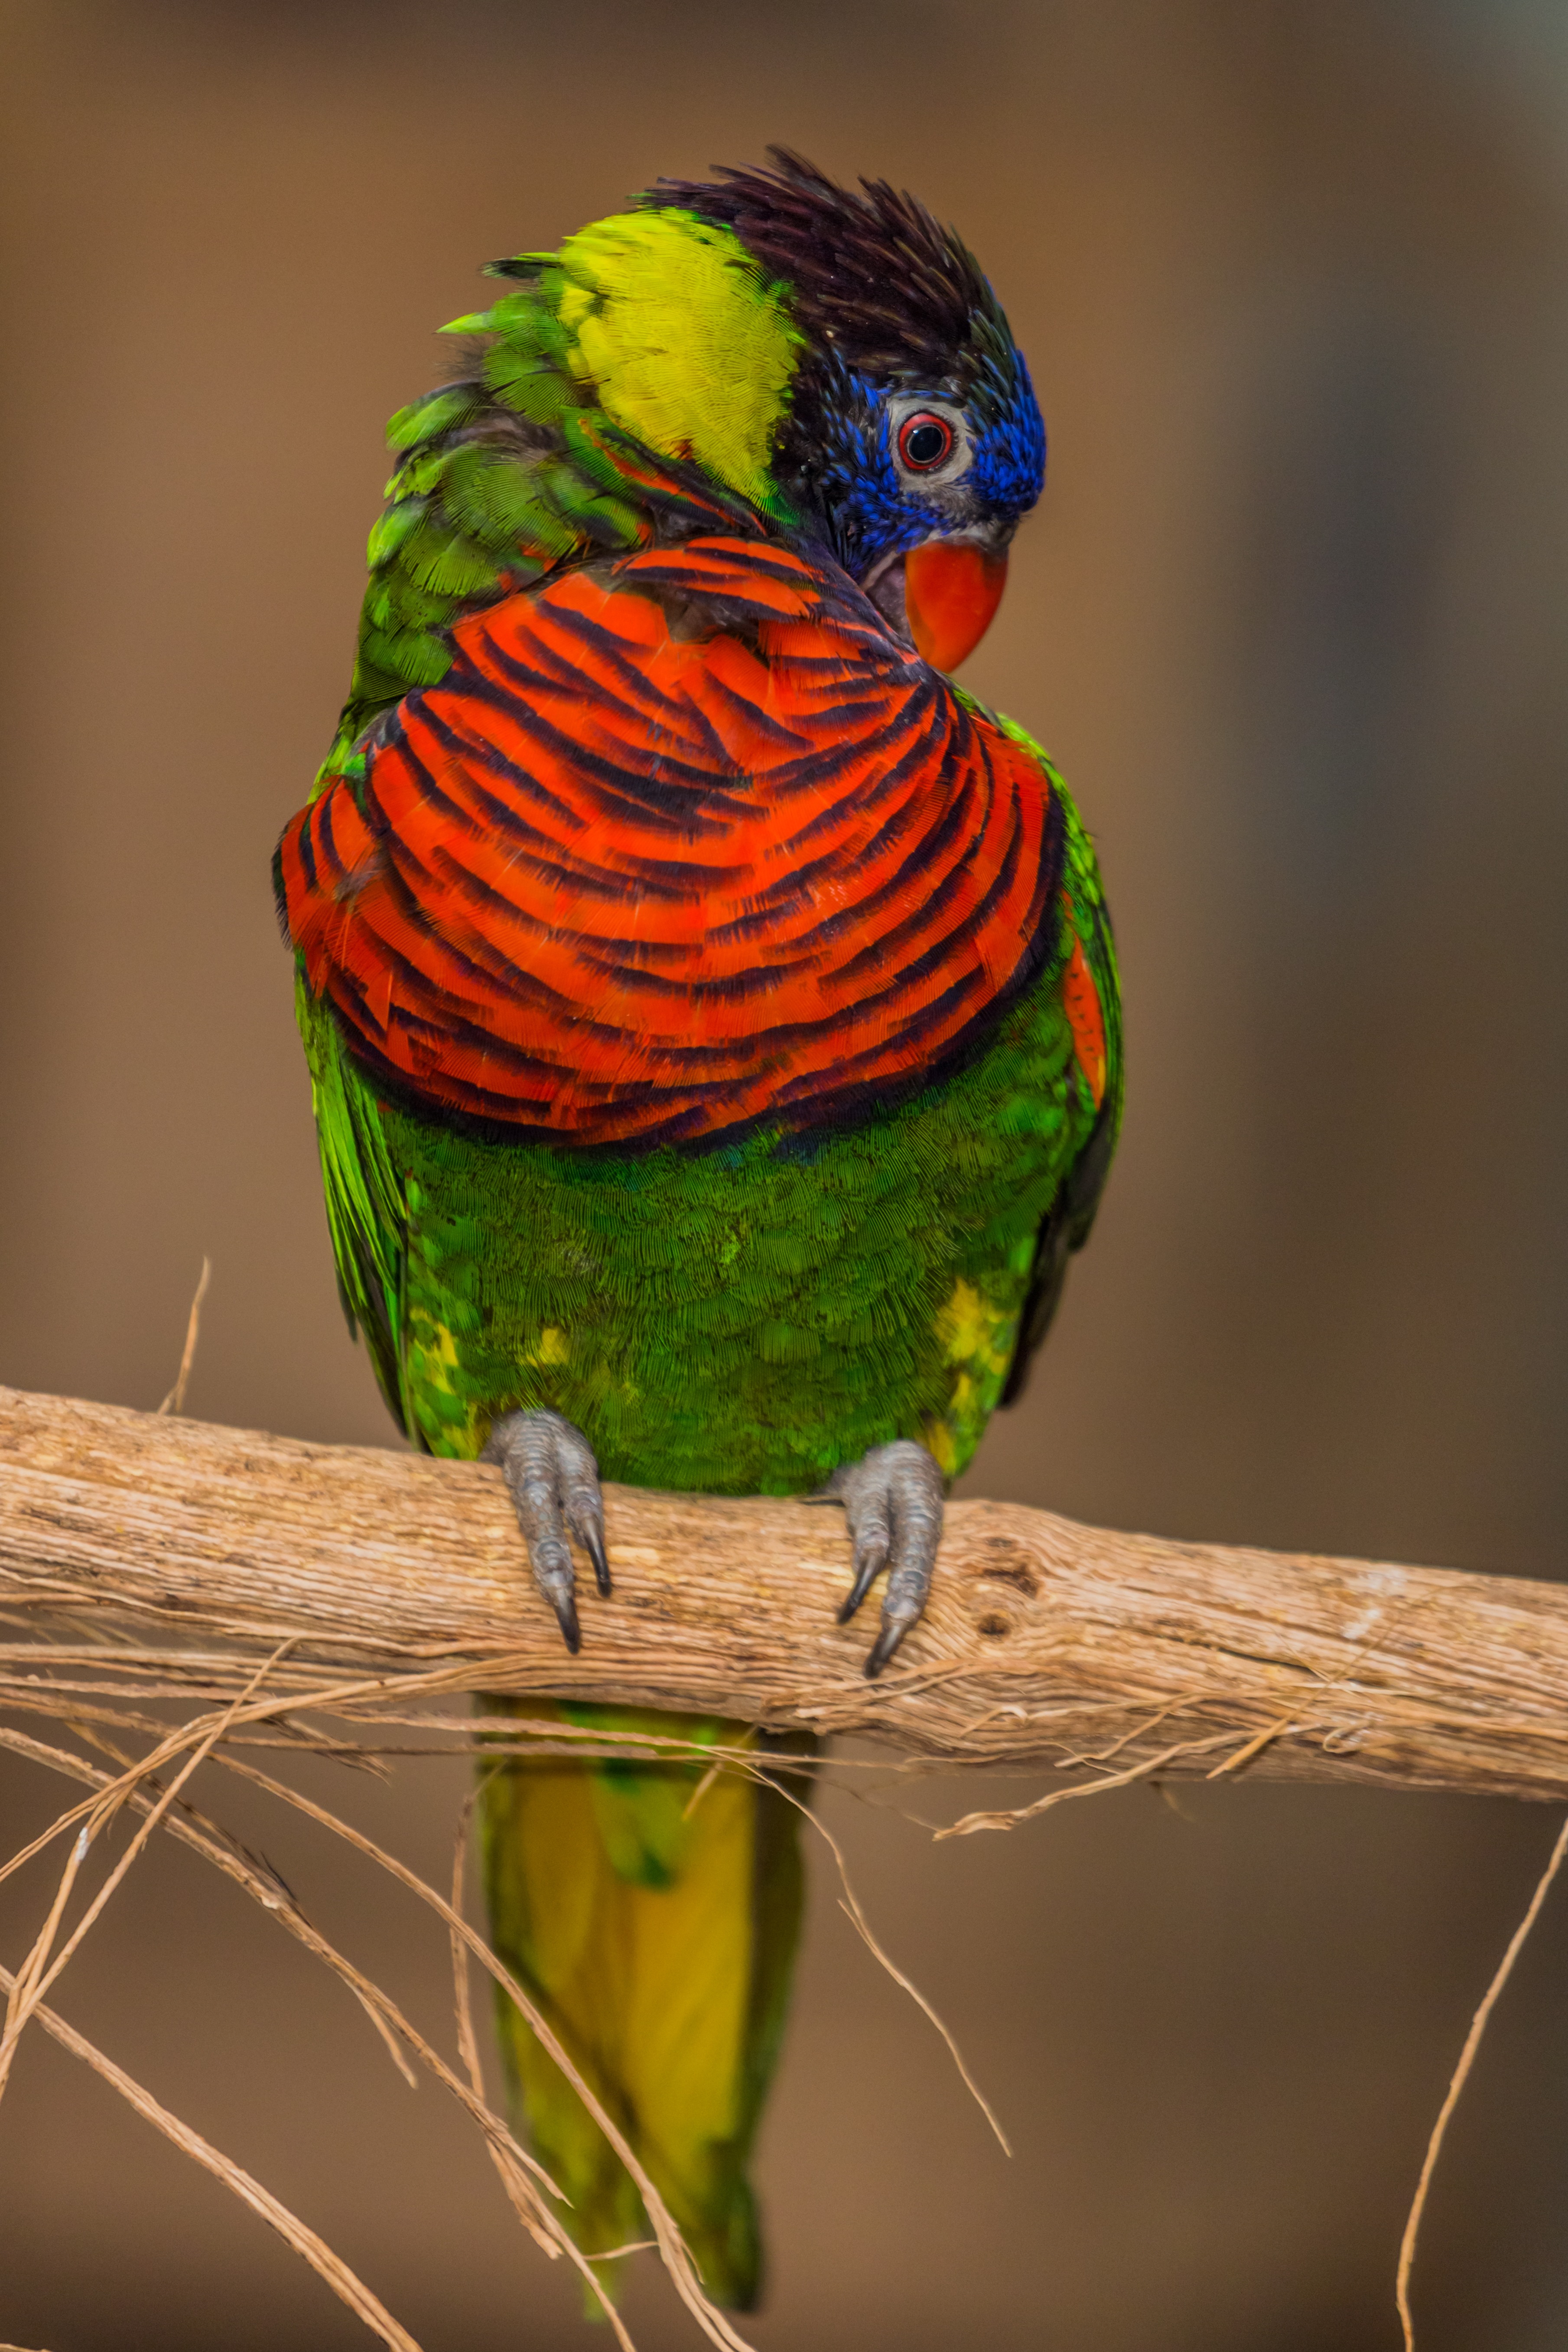
nature, branch, bird, wing, green, beak, color, yellow, feather, fauna, lorikeet, macaw, vertebrate, parrot, parakeet, common pet parakeet